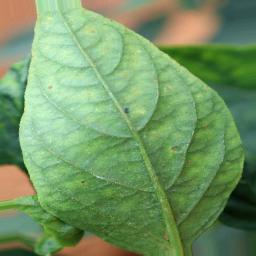
Label: nutritional